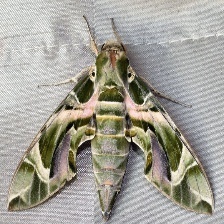
Species: OLEANDER HAWK MOTH